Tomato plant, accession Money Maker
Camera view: bottom (45 deg); turntable rotation: 210 degrees
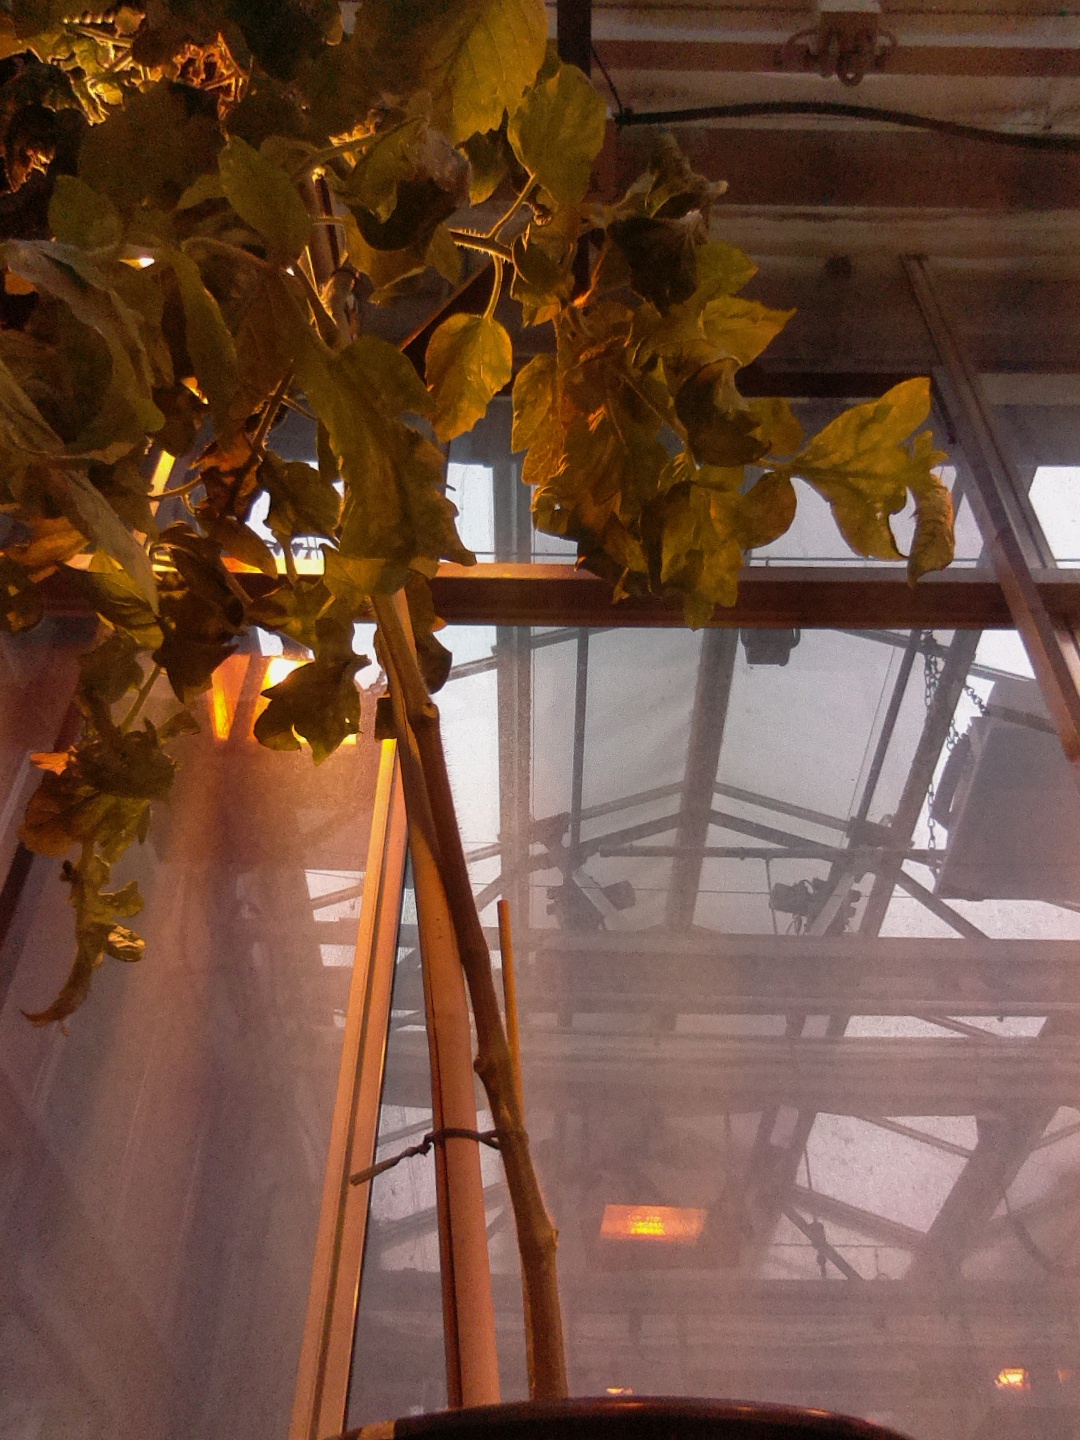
BBCH growth stage 73: 30%-40% of final fruit size